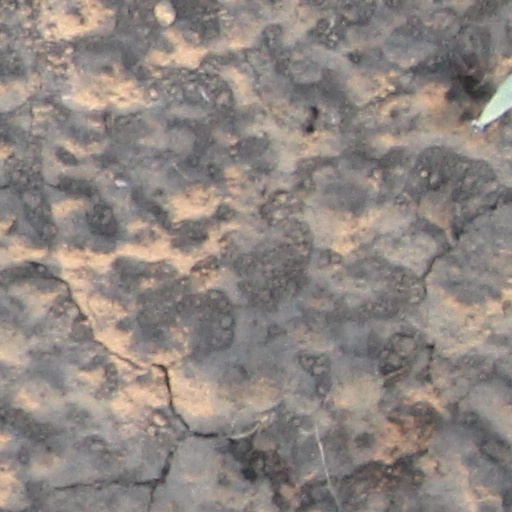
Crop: wheat